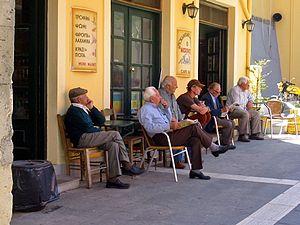
Le kafenío désigne la maison de café traditionnelle grecque. Le kafenío est en général le lieu social central d’un village ou d’un quartier d’une ville. C’est là que l’on se rencontre après le travail pour discuter, jouer aux cartes ou au tavli, ou simplement pour se détendre en jouant avec un komboloï en observant les passants. Les boissons courantes que l'on y sert sont le café grec, en été le café frappé, de la bière, de la retsina ou de l’ouzo avec des mezedes. Durant la journée ce sont en général uniquement les hommes âgés du village qui s'y retrouvent. L'aménagement d'un kafenío est souvent simpliste et le mobilier se résume aux chaises grecques typiques en bois et à de petites tables en bois ou métalliques, le tout sur fond de murs blanchis à la chaux qui transmettent cette atmosphère si typique qui est désormais immortalisée sur de nombreuses cartes postales.